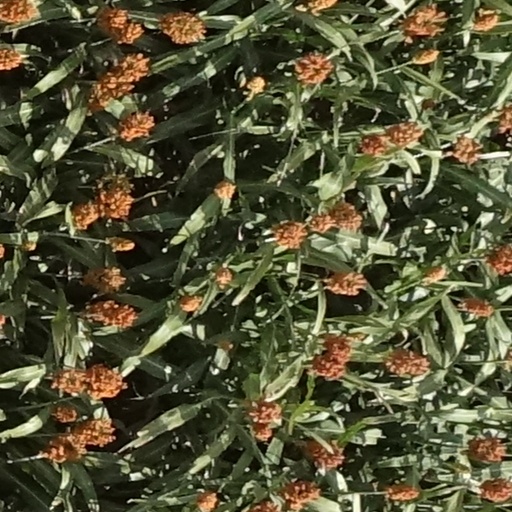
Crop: sorghum